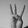
ASL letter: W